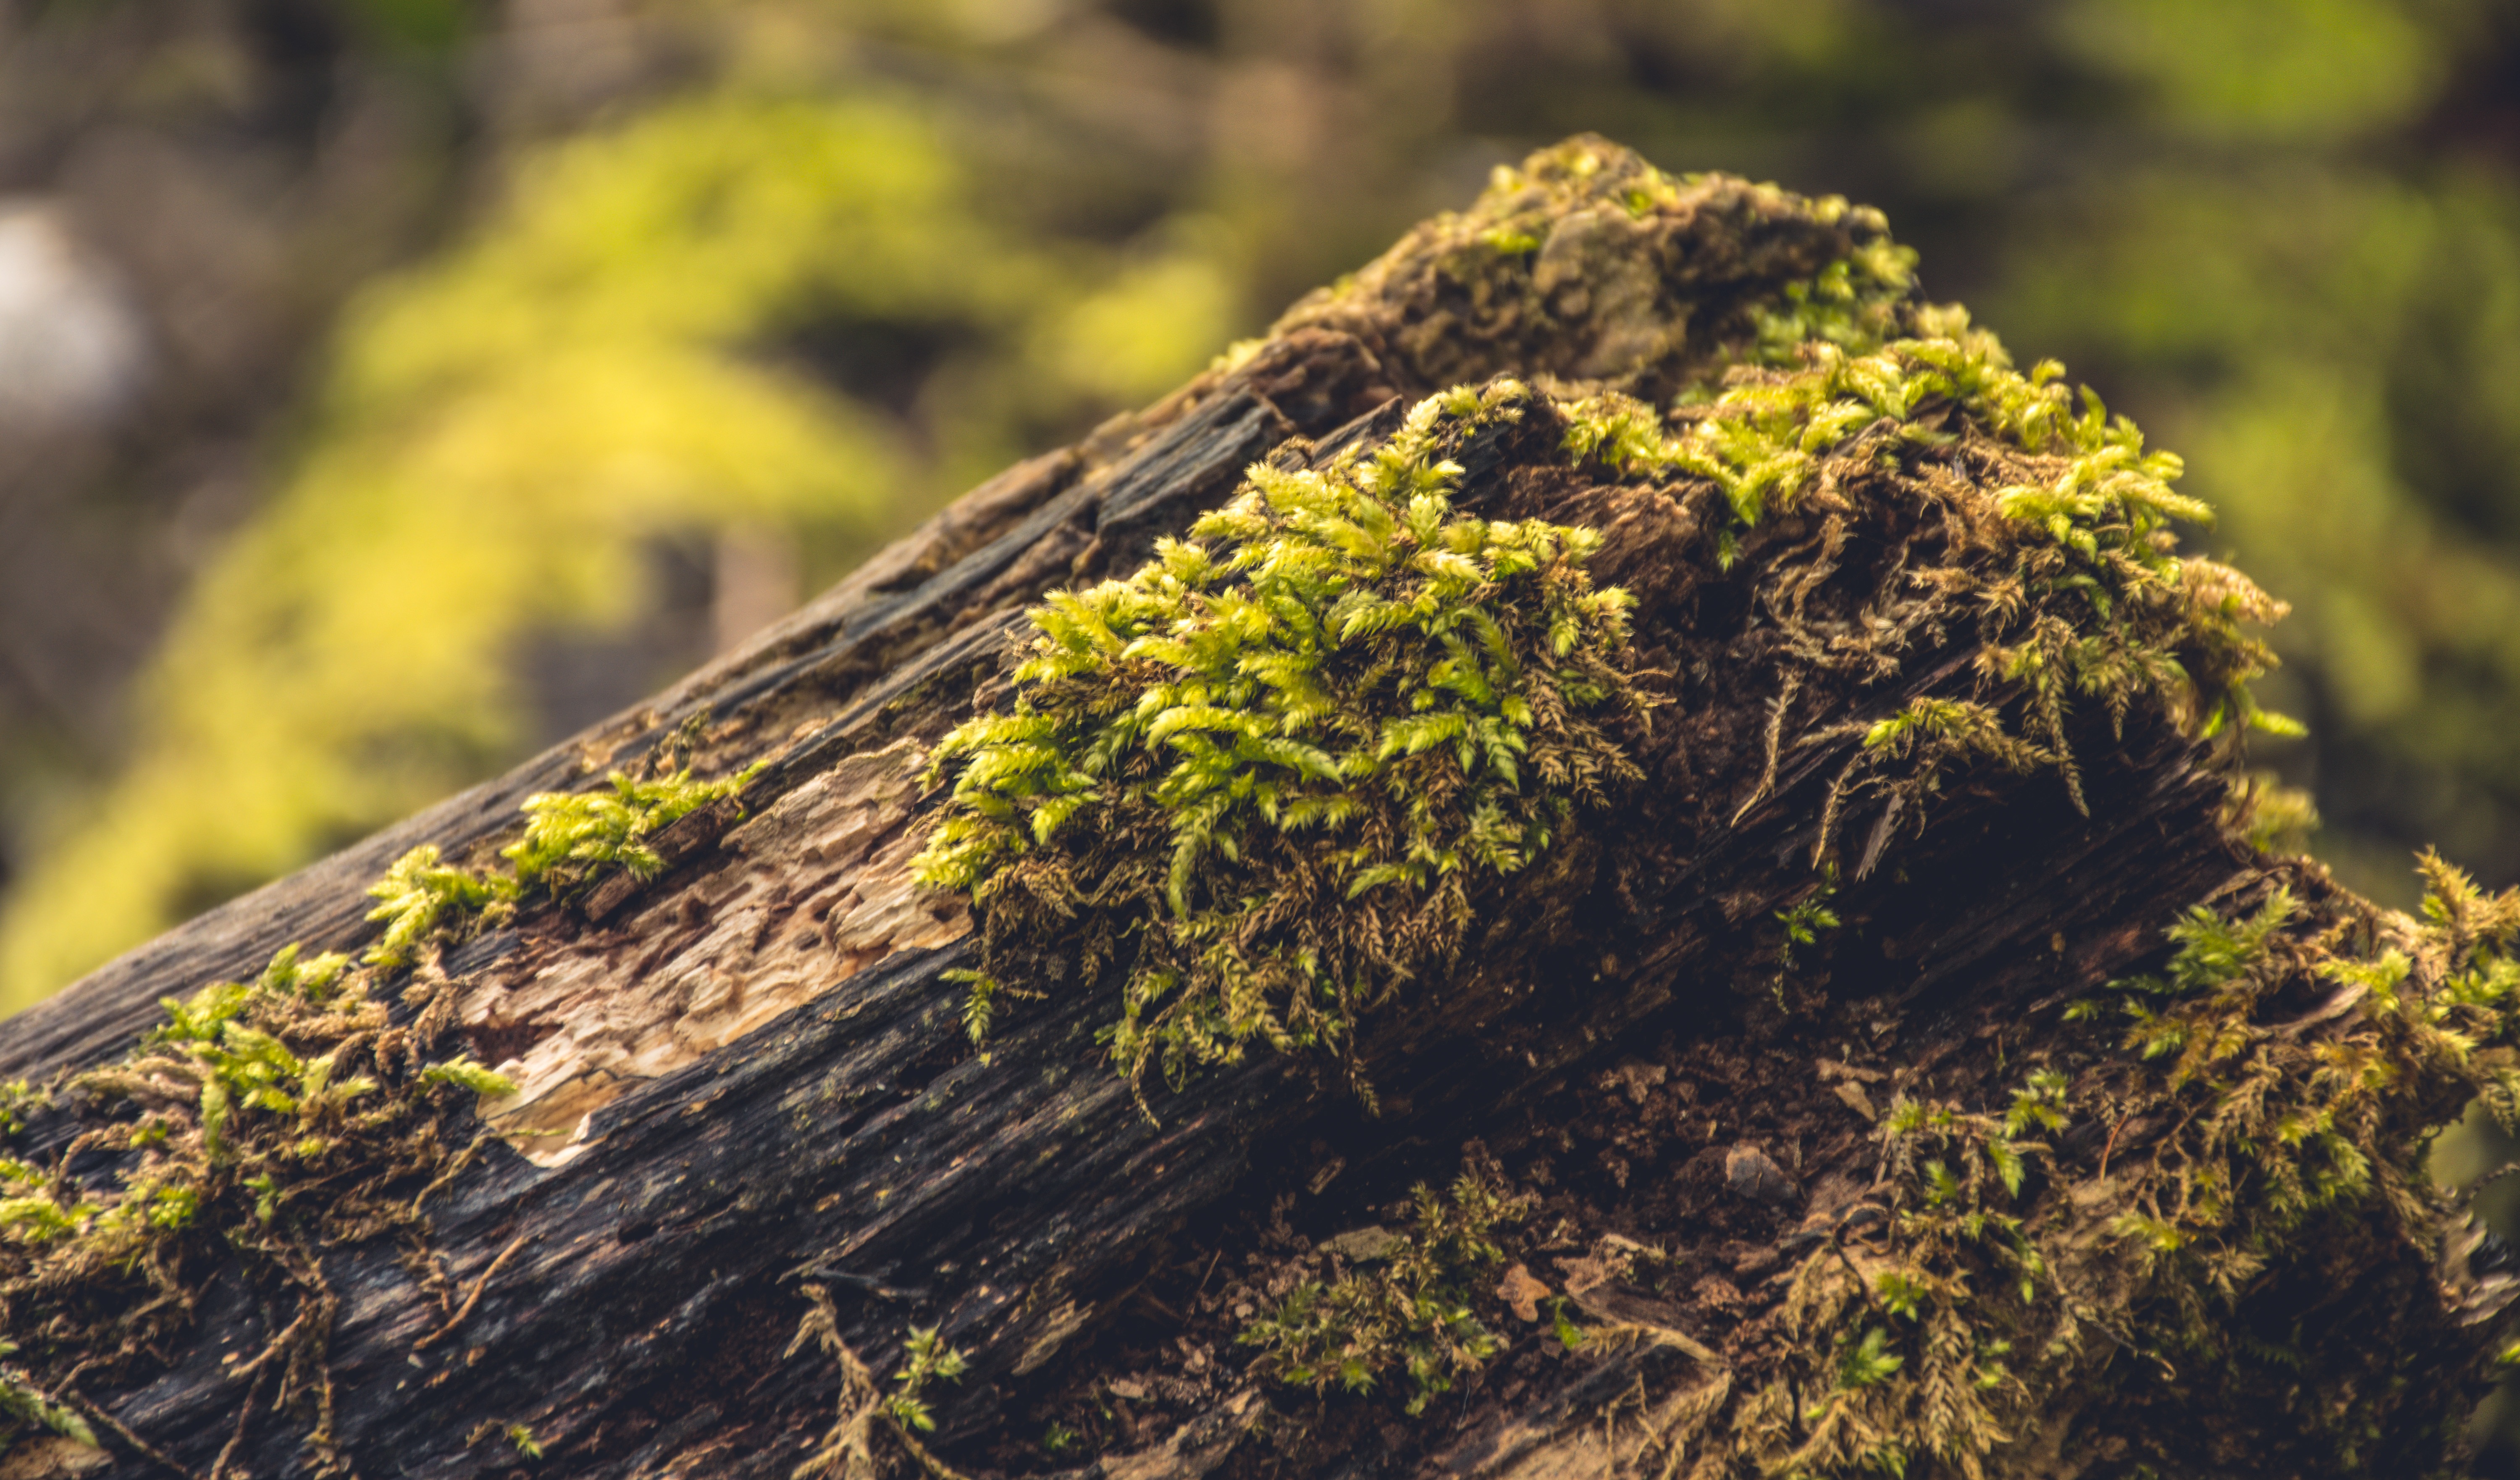
tree, nature, forest, plant, leaf, flower, wet, moss, log, green, soil, botany, flora, algae, shrub, macro photography, flowering plant, woody plant, land plant, non vascular land plant, animus